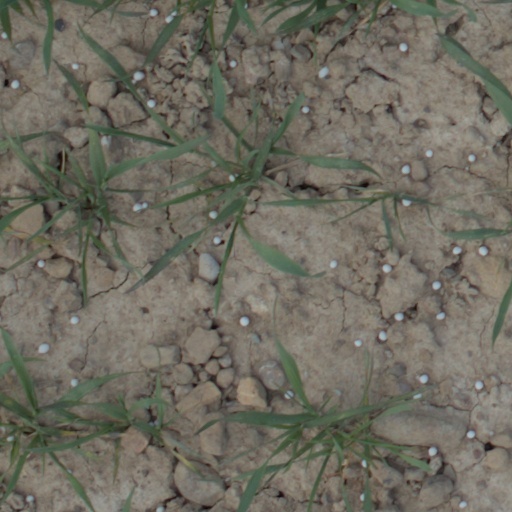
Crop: wheat